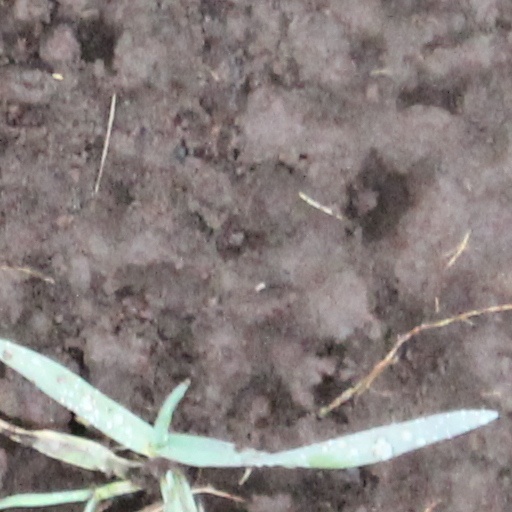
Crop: wheat